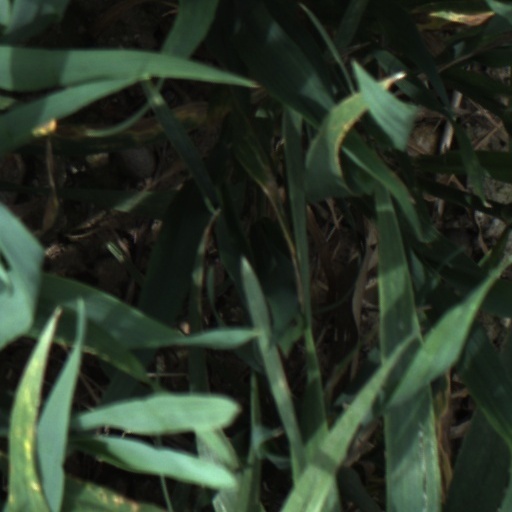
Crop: wheat